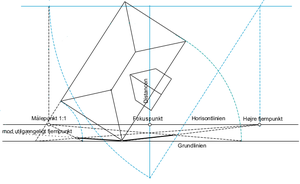
Perspektivisk konstruktion / Tre hyppigt anvendte metoder / Målepunktsperspektiv
Principskitse visende målepunktsmetoden. Bemærk, at de viste cirkelslag er rent hypotetiske, idet man i praksis i stedet vil tage mål og afsætte disse. De er kun vist for at tydeliggøre princippet i metoden. Der er for overskuelighedens skyld kun vist konstruktion af to punkter af den perspektiviske grundplan foruden det, der ligger i billedplanen.
Illustration vedrørende Perspektivisk konstruktion
Perspektivisk konstruktion omhandler eksakte linearperspektiviske metoder til fremstilling af korrekte perspektiver ved hjælp af passer og lineal, idet man forestiller sig, at man kender motivets forskellige punkters eksakte beliggenhed i rummet i forhold til den teoretiske betragters position.